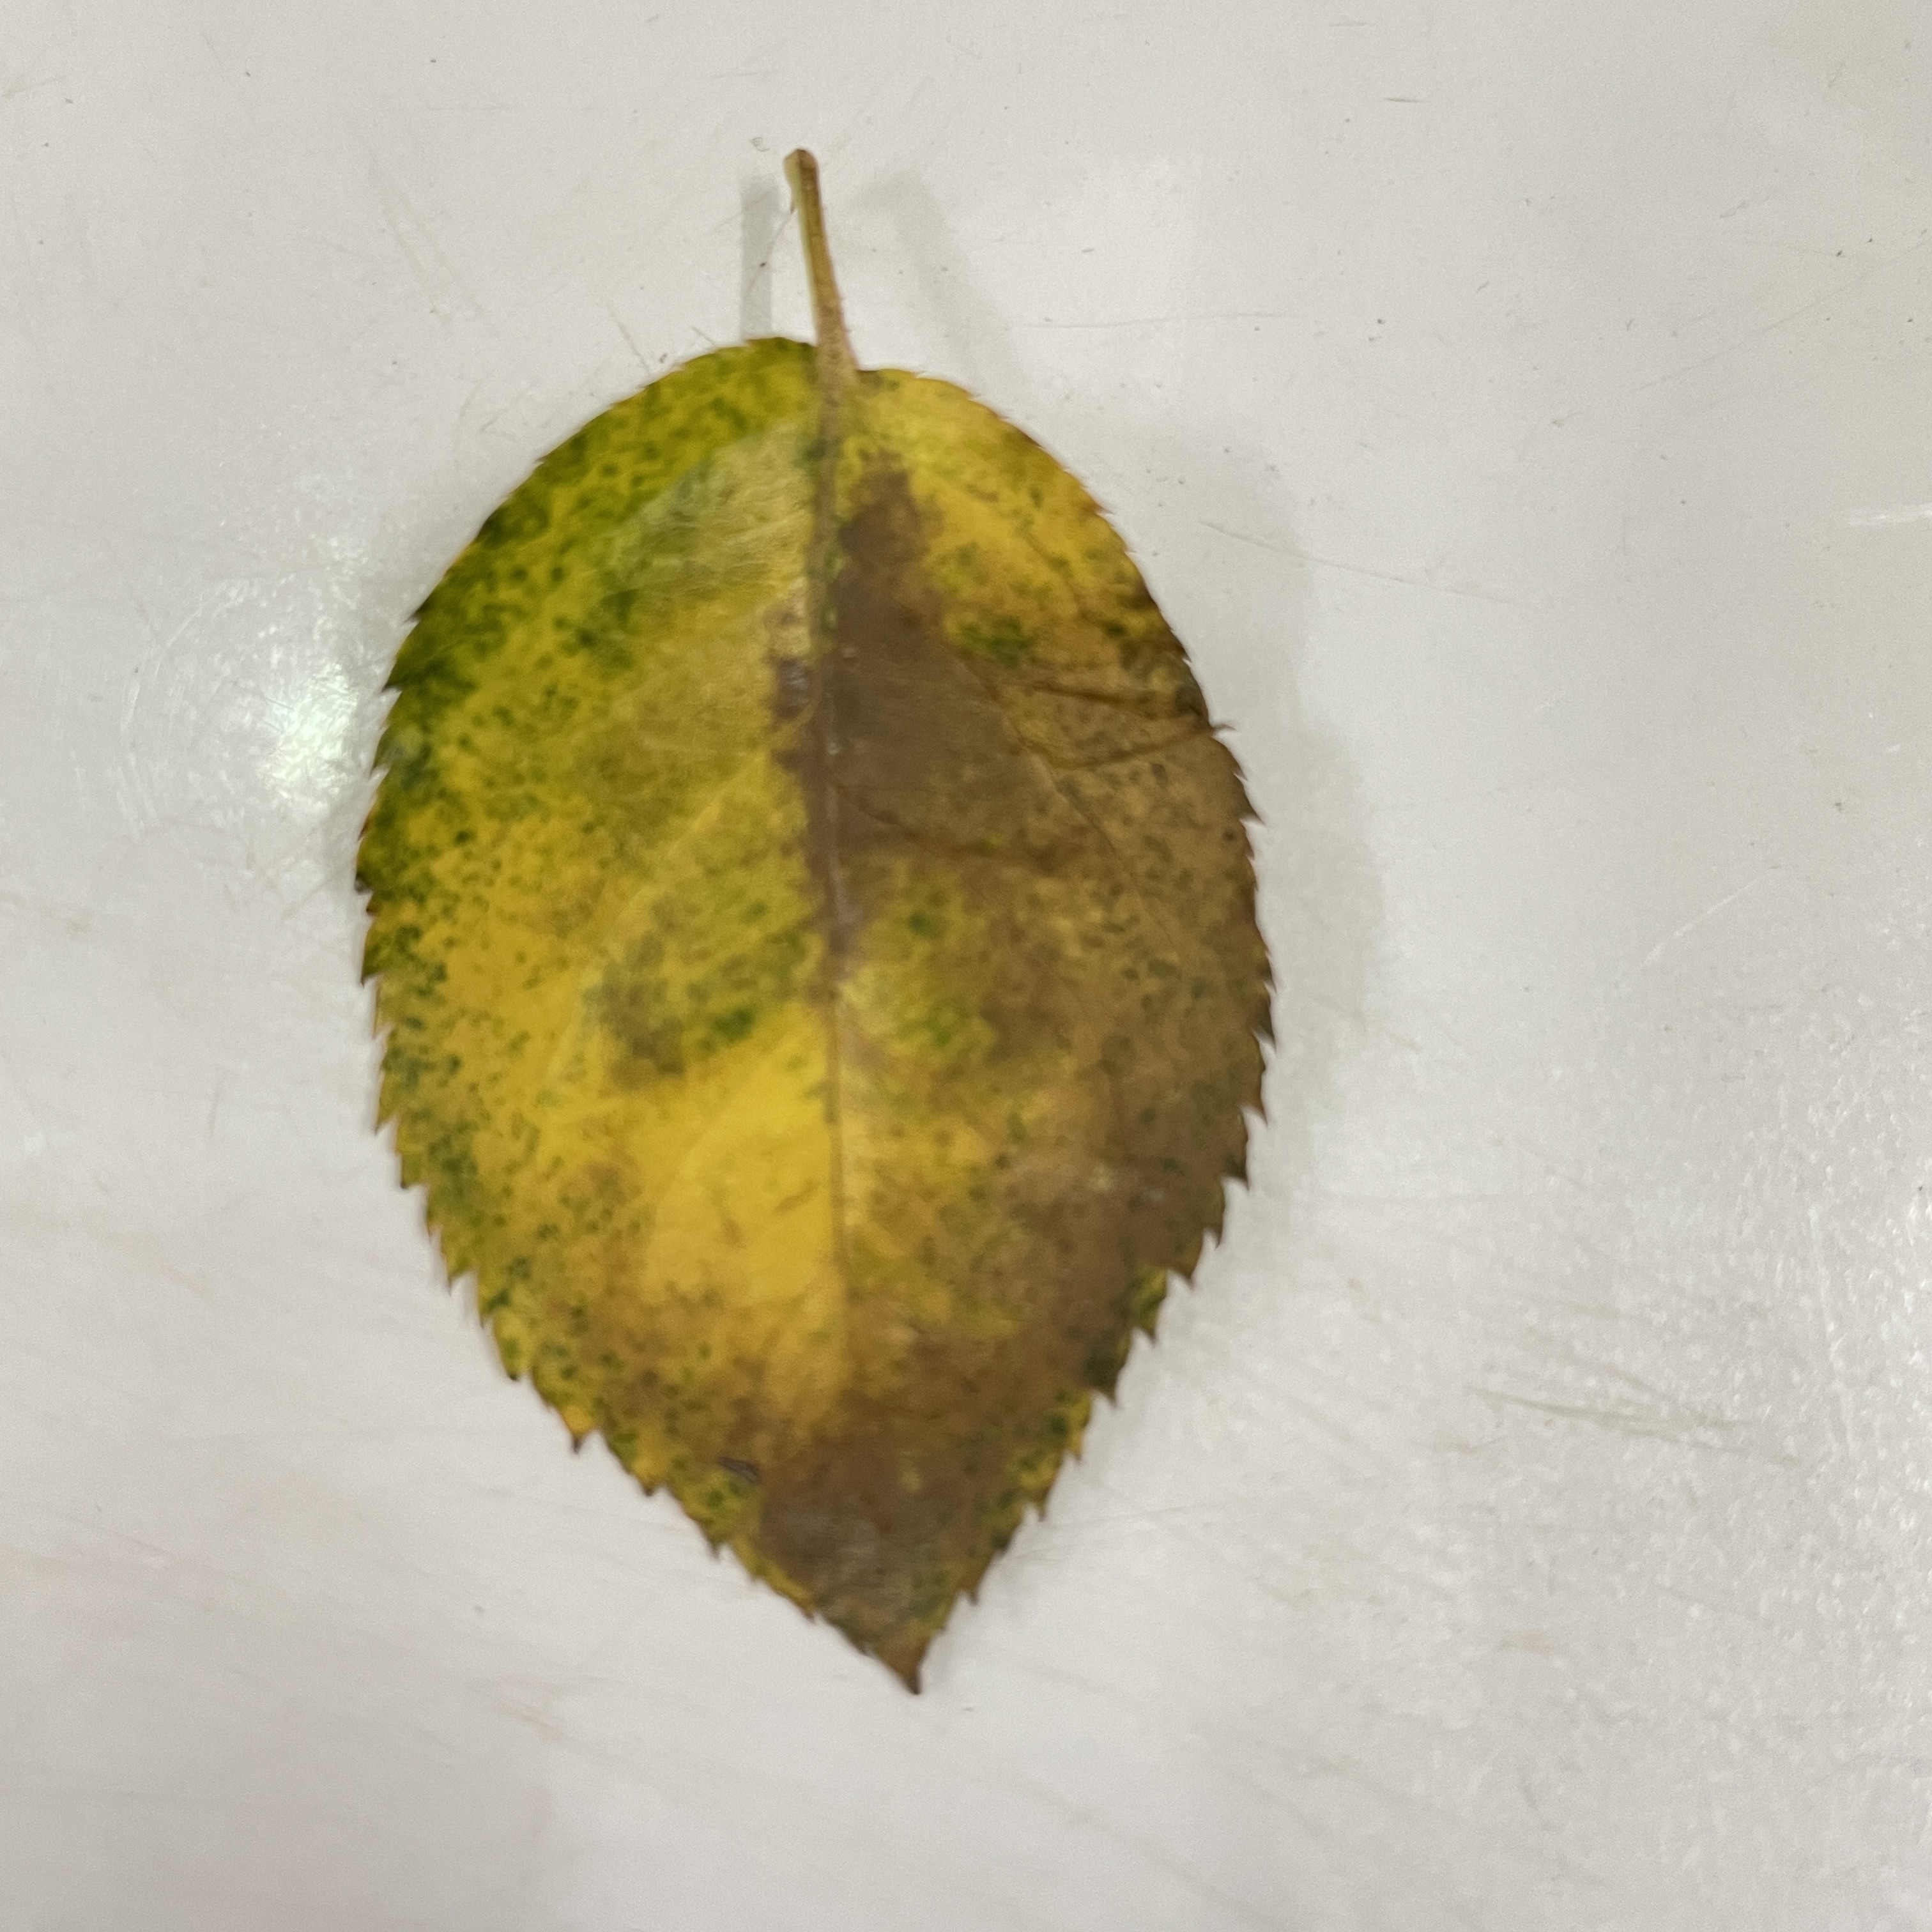
Label: Black Spot